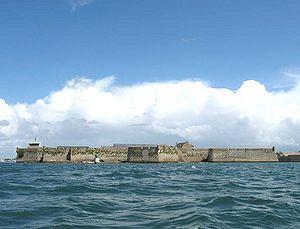
La bataille du Blavet a lieu le 17 janvier 1625 au Port de Blavet entre une force huguenote commandée par Benjamin de Rohan seigneur de Soubise et une flotte royale française sous le commandement du duc de Nevers. La bataille fut le premier combat de la deuxième révolte huguenote des années 1620.
Juan d'Aguila est un général espagnol, né à Ávila en 1545 et mort à La Corogne en août 1602.
La Citadelle de Port-Louis est une citadelle construite au XVIᵉ siècle par les Espagnols, puis modifiée au XVIIᵉ siècle par les Français. Elle est située dans la ville de Port-Louis en France, et ferme l'accès de la rade de Lorient. Elle abrite actuellement un musée de la compagnie des Indes, le musée national de la Marine et des annexes consacrées au sauvetage en mer.